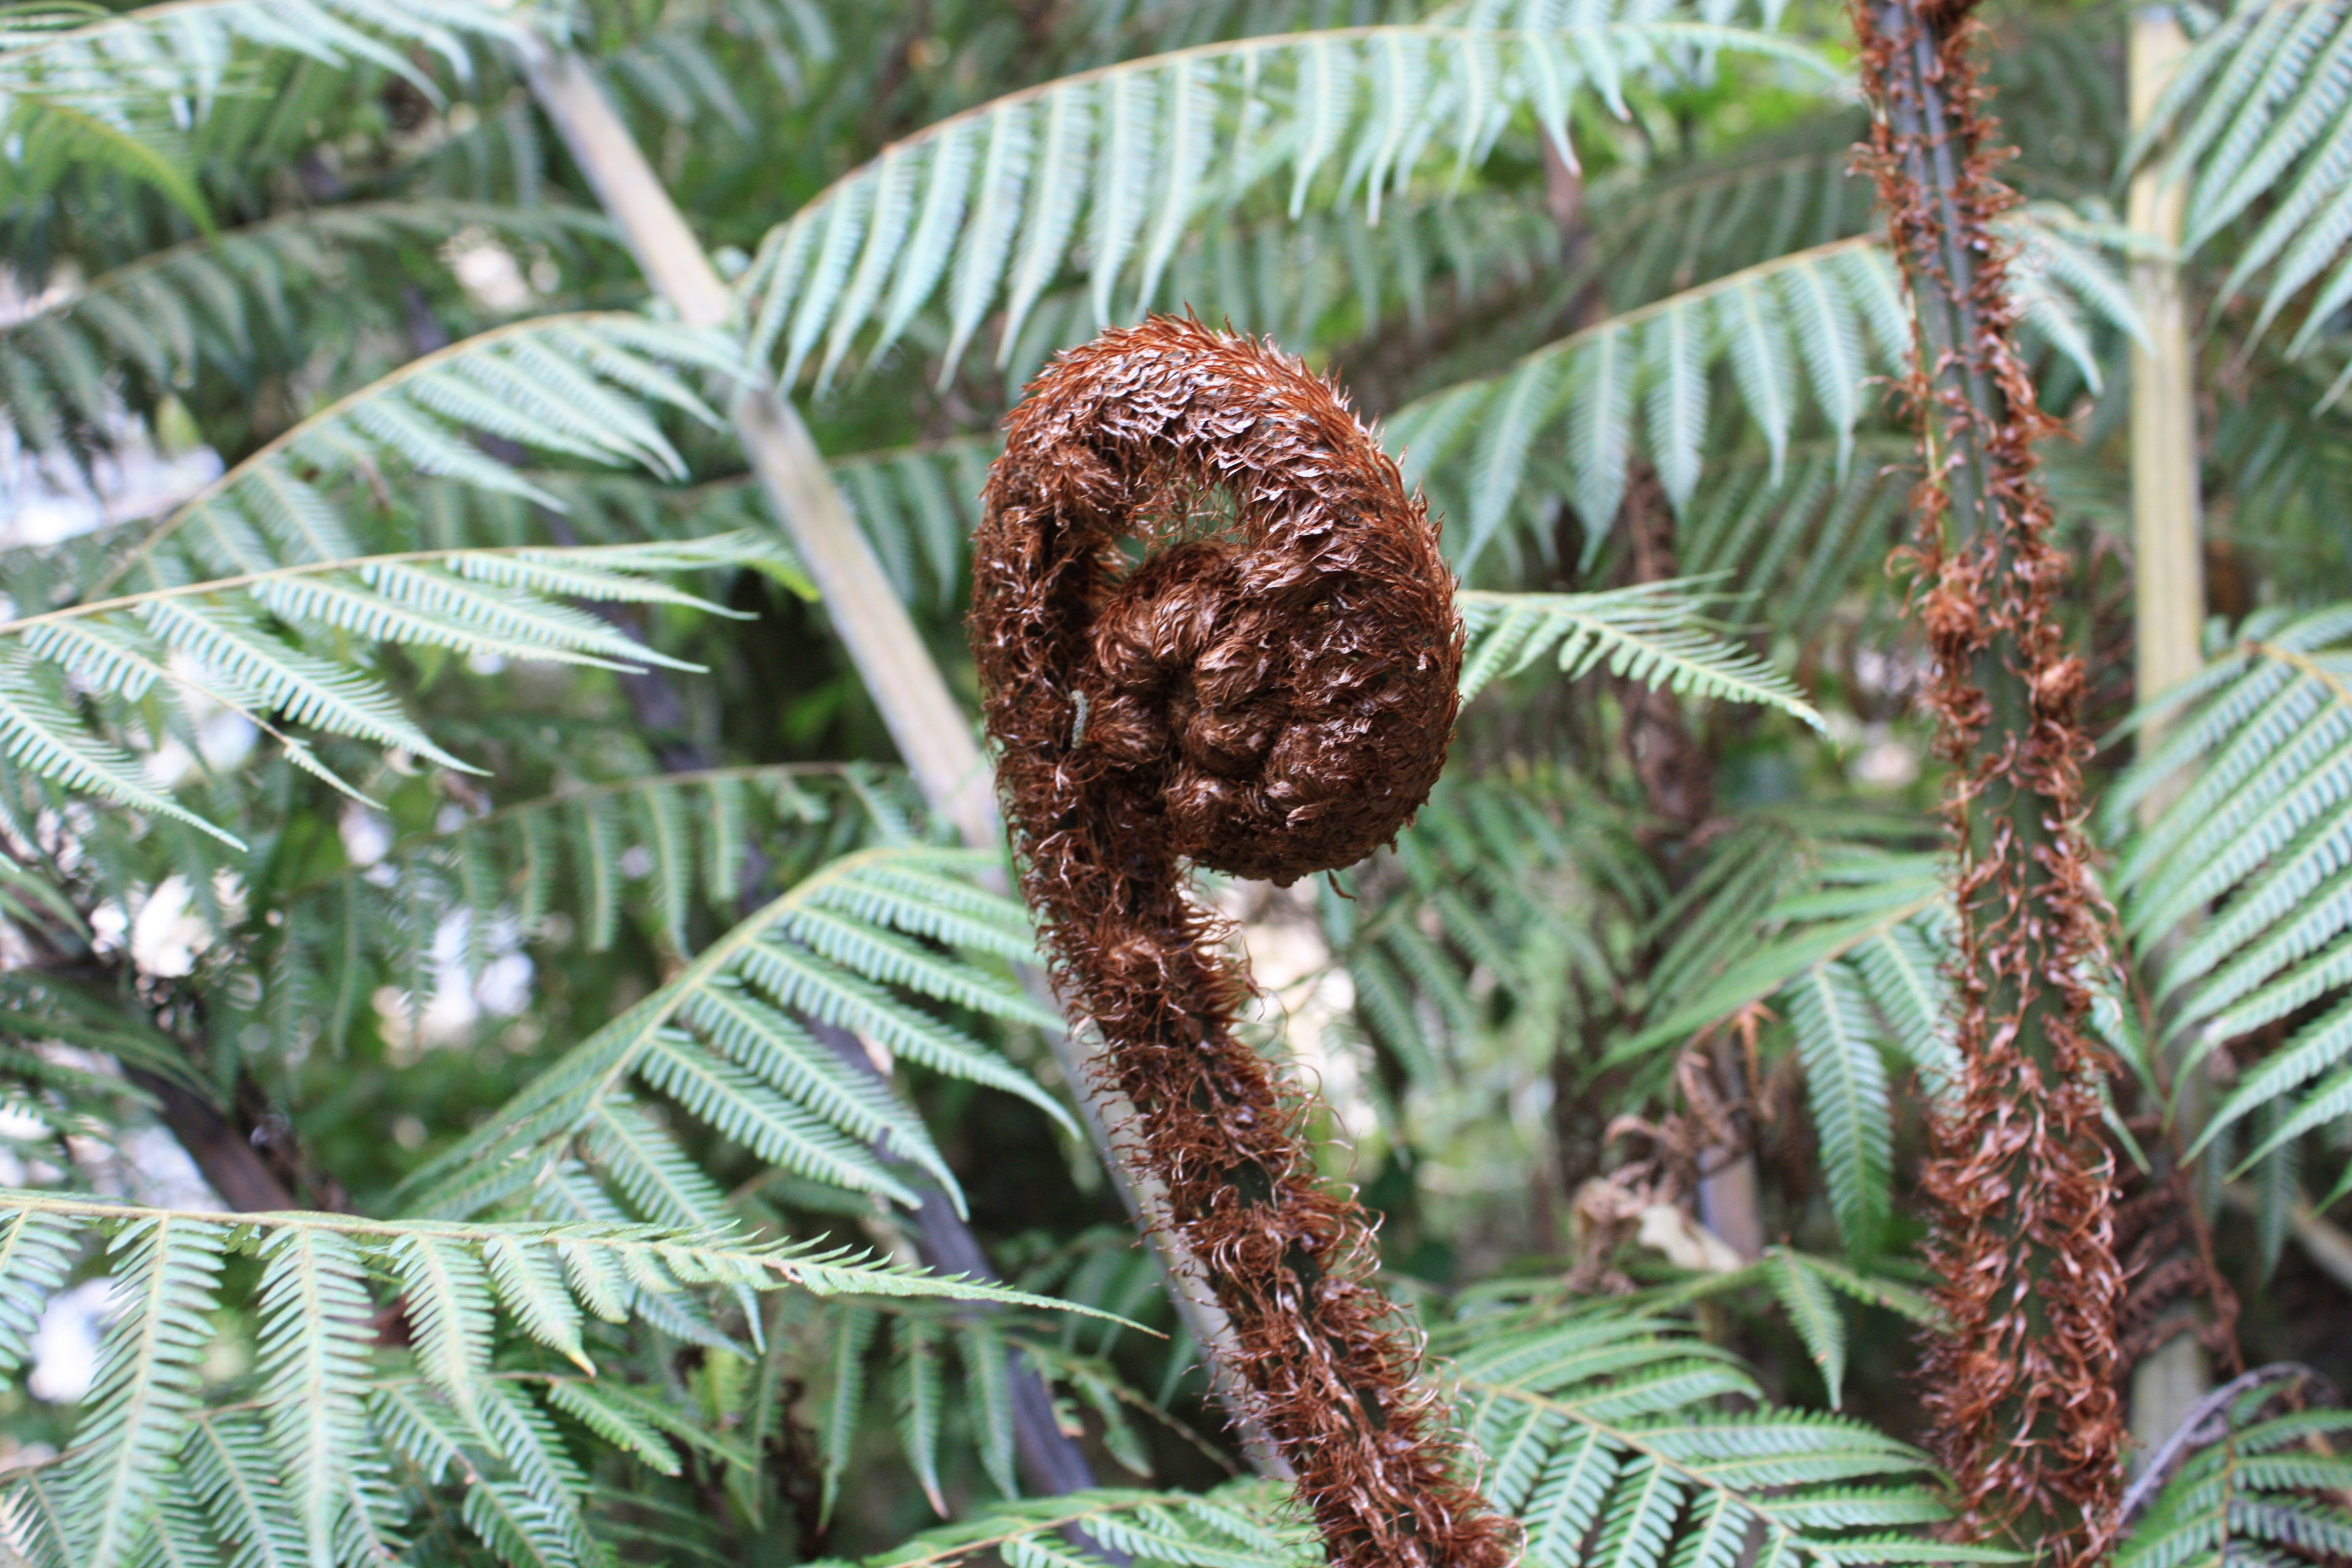
tree, forest, branch, growth, plant, leaf, flower, evergreen, botany, fir, flora, fauna, fern, conifer, native, spruce, rainforest, koru, larch, new life, pine family, woody plant, land plant, ferns and horsetails, arecales, vascular plant, conifer cone